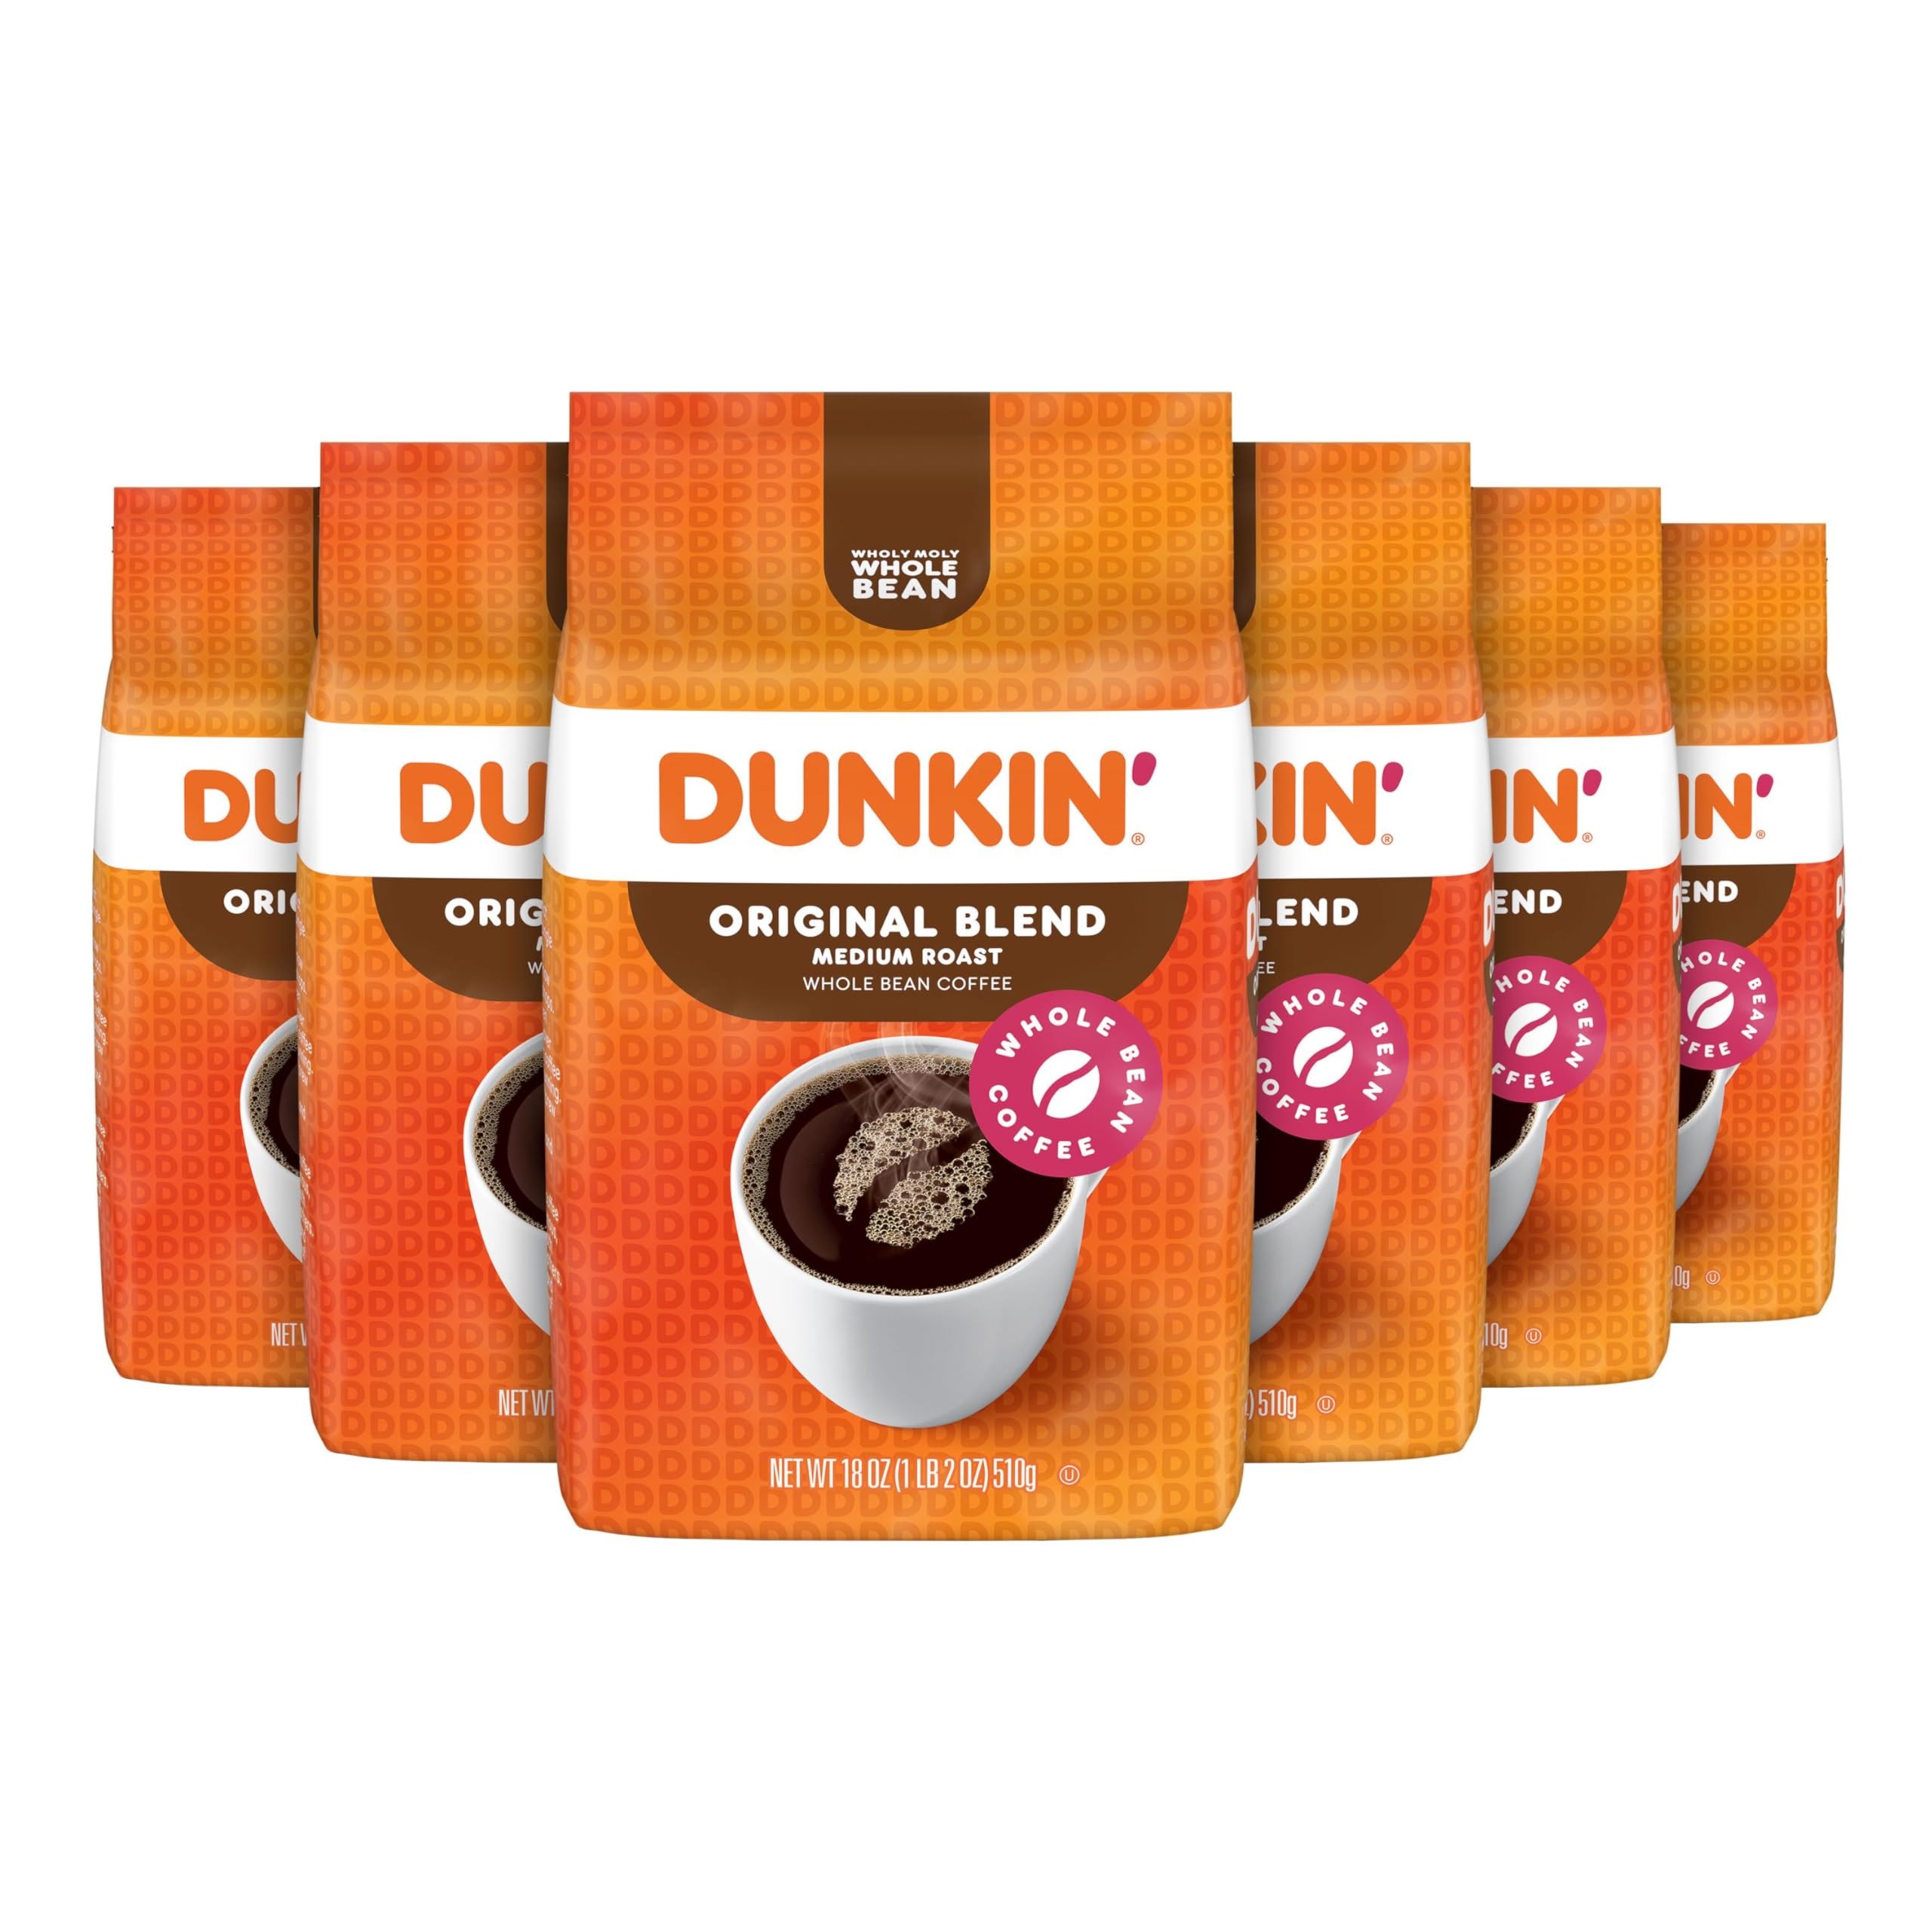
Item Name: Dunkin' Original Blend Medium Roast Whole Bean Coffee, 18 Ounces (Pack of 6)
Bullet Point 1: Contains six (6) 18-ounce bags of Dunkin’ Original Blend whole bean coffee
Bullet Point 2: The coffee that made Dunkin’ famous, featuring a rich, smooth taste
Bullet Point 3: Medium roast coffee made from Arabica coffee beans
Bullet Point 4: Whole bean coffee for the freshest cup possible
Bullet Point 5: Try it Hot or Iced
Value: 108.0
Unit: Ounce

Price: 10.49